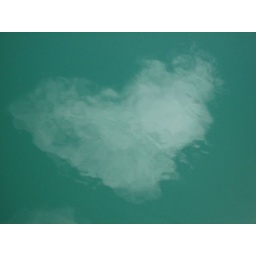
Heart-shaped cloud in a lake